Vijayawada

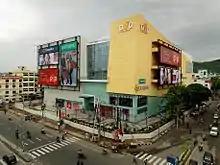
A view of PVP Mall on M.G. Road

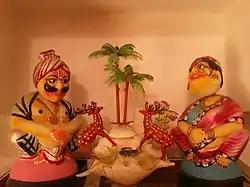
Kondapalli toys, craftwork from a suburb of Vijayawada

Water supply from the 59 water reservoirs, maintenance of roads, sewerage, underground drainage, environment protection programs, recycling of solid waste and producing power are the services provided by the Vijayawada Municipal Corporation. There has been an underground drainage system in the city since 1967–68. Many green parks are maintained by the corporation to protect the environment such as Raghavaiah park, Rajiv Gandhi Park, Dr. B.R Ambedkar Park, Mahatma Gandhi Park etc. The corporation won many awards and achievements such as National Urban Water Award (2009), Siti e-Governance Project, ISO 9001 certification for Quality Management System.